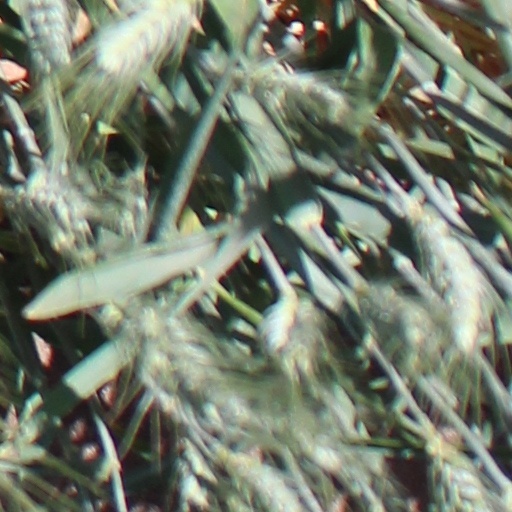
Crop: wheat